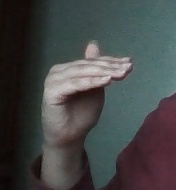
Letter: khaa